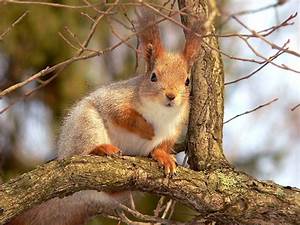
Label: scoiattolo